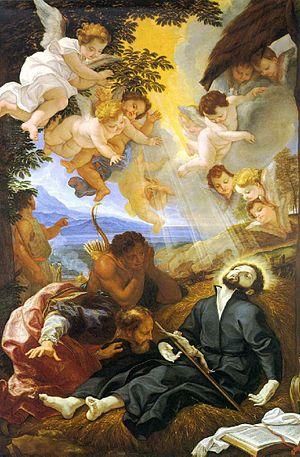
Saint François Xavier, né Francisco de Jasso y Azpilicueta le 7 avril 1506 à Javier, près de Pampelune en Navarre, et mort le 3 décembre 1552 sur l'île de Shangchuan, au large de Canton en Chine, est un missionnaire jésuite navarrais. Proche ami d'Ignace de Loyola, il est un des cofondateurs de la Compagnie de Jésus.
L’île de Shangchuan ou Shang Chuan ; aussi appelée Schangschwan, Sanchão ou Chang-Chuang est située à Taishan dans l’actuelle province du Guangdong en Chine.